Battle of North Anna

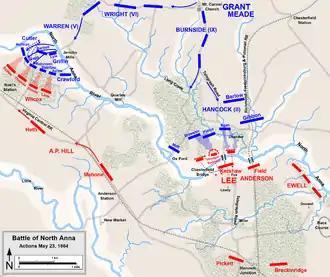
Actions on May 23

On the morning of May 23, Warren reached Mount Carmel Church and paused for instructions. Hancock's corps came up from behind and the two units got hopelessly mixed up on the road. The corps commanders decided that Hancock would continue along the Telegraph Road to Chesterfield Bridge while Warren would cross the North Anna upstream at Jericho Mills. There were no significant fortifications to their front. Lee had misjudged Grant's plan, assuming that any advance against the North Anna would be a mere diversion, while the main body of Grant's army continued its flanking march to the east. At the Chesterfield Bridge crossing the Telegraph Road, a small South Carolina brigade under Col. John W. Henagan had created a dirt redoubt, and there was a small party guarding the railroad bridge downstream, but all of the other river crossings were left undefended. Grant had been presented with a golden opportunity if he moved quickly enough to take advantage of it.